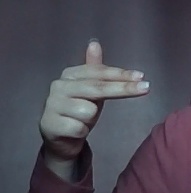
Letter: ghain